Masao Yoshida (nuclear engineer)

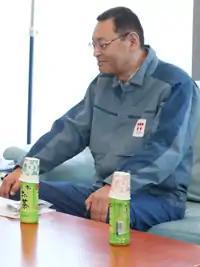
2011

was a nuclear engineer who served as plant manager of the Tokyo Electric Power Company Fukushima Daiichi Nuclear Power Plant during the Fukushima nuclear disaster.